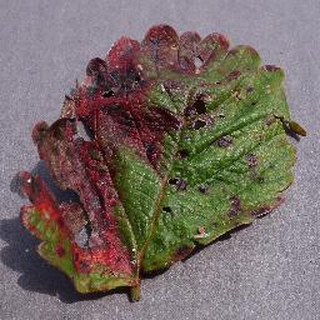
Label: strawberry_leaf_scorch